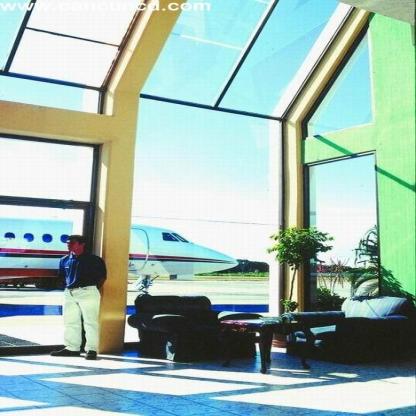
Scene: Indoor